Ronnie Peterson

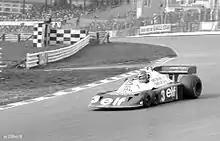
Peterson driving the Tyrrell P34B at the 1977 Race of Champions.

In 1977, he raced for Tyrrell, driving the six-wheel Tyrrell P34B. Peterson retired from the opening four races of 1977, he spun off in Argentina, was involved in a crash with Jochen Mass's McLaren and Clay Regazzoni's Ensign in Brazil, and suffered fuel systems problems in South Africa and United States West. He finished eighth in Spain but retired at Monaco with brake failure. Peterson's only podium finish was a third place at a rain-affected race in Belgium. Hopes were high at home in Sweden but Peterson retired with ignition problems and then finished 12th at France. He had an engine failure in Britain, finished ninth at Germany and got fifth in Austria. Peterson retired with ignition problems at Holland, sixth in Italy and 16th in the United States. Peterson retired from the last two races of 1977, a fuel leak in Canada and in Japan, he collided with Gilles Villeneuve's Ferrari but the crash killed a marshal and photographer as they were standing in a prohibited area of the track when the accident occurred.